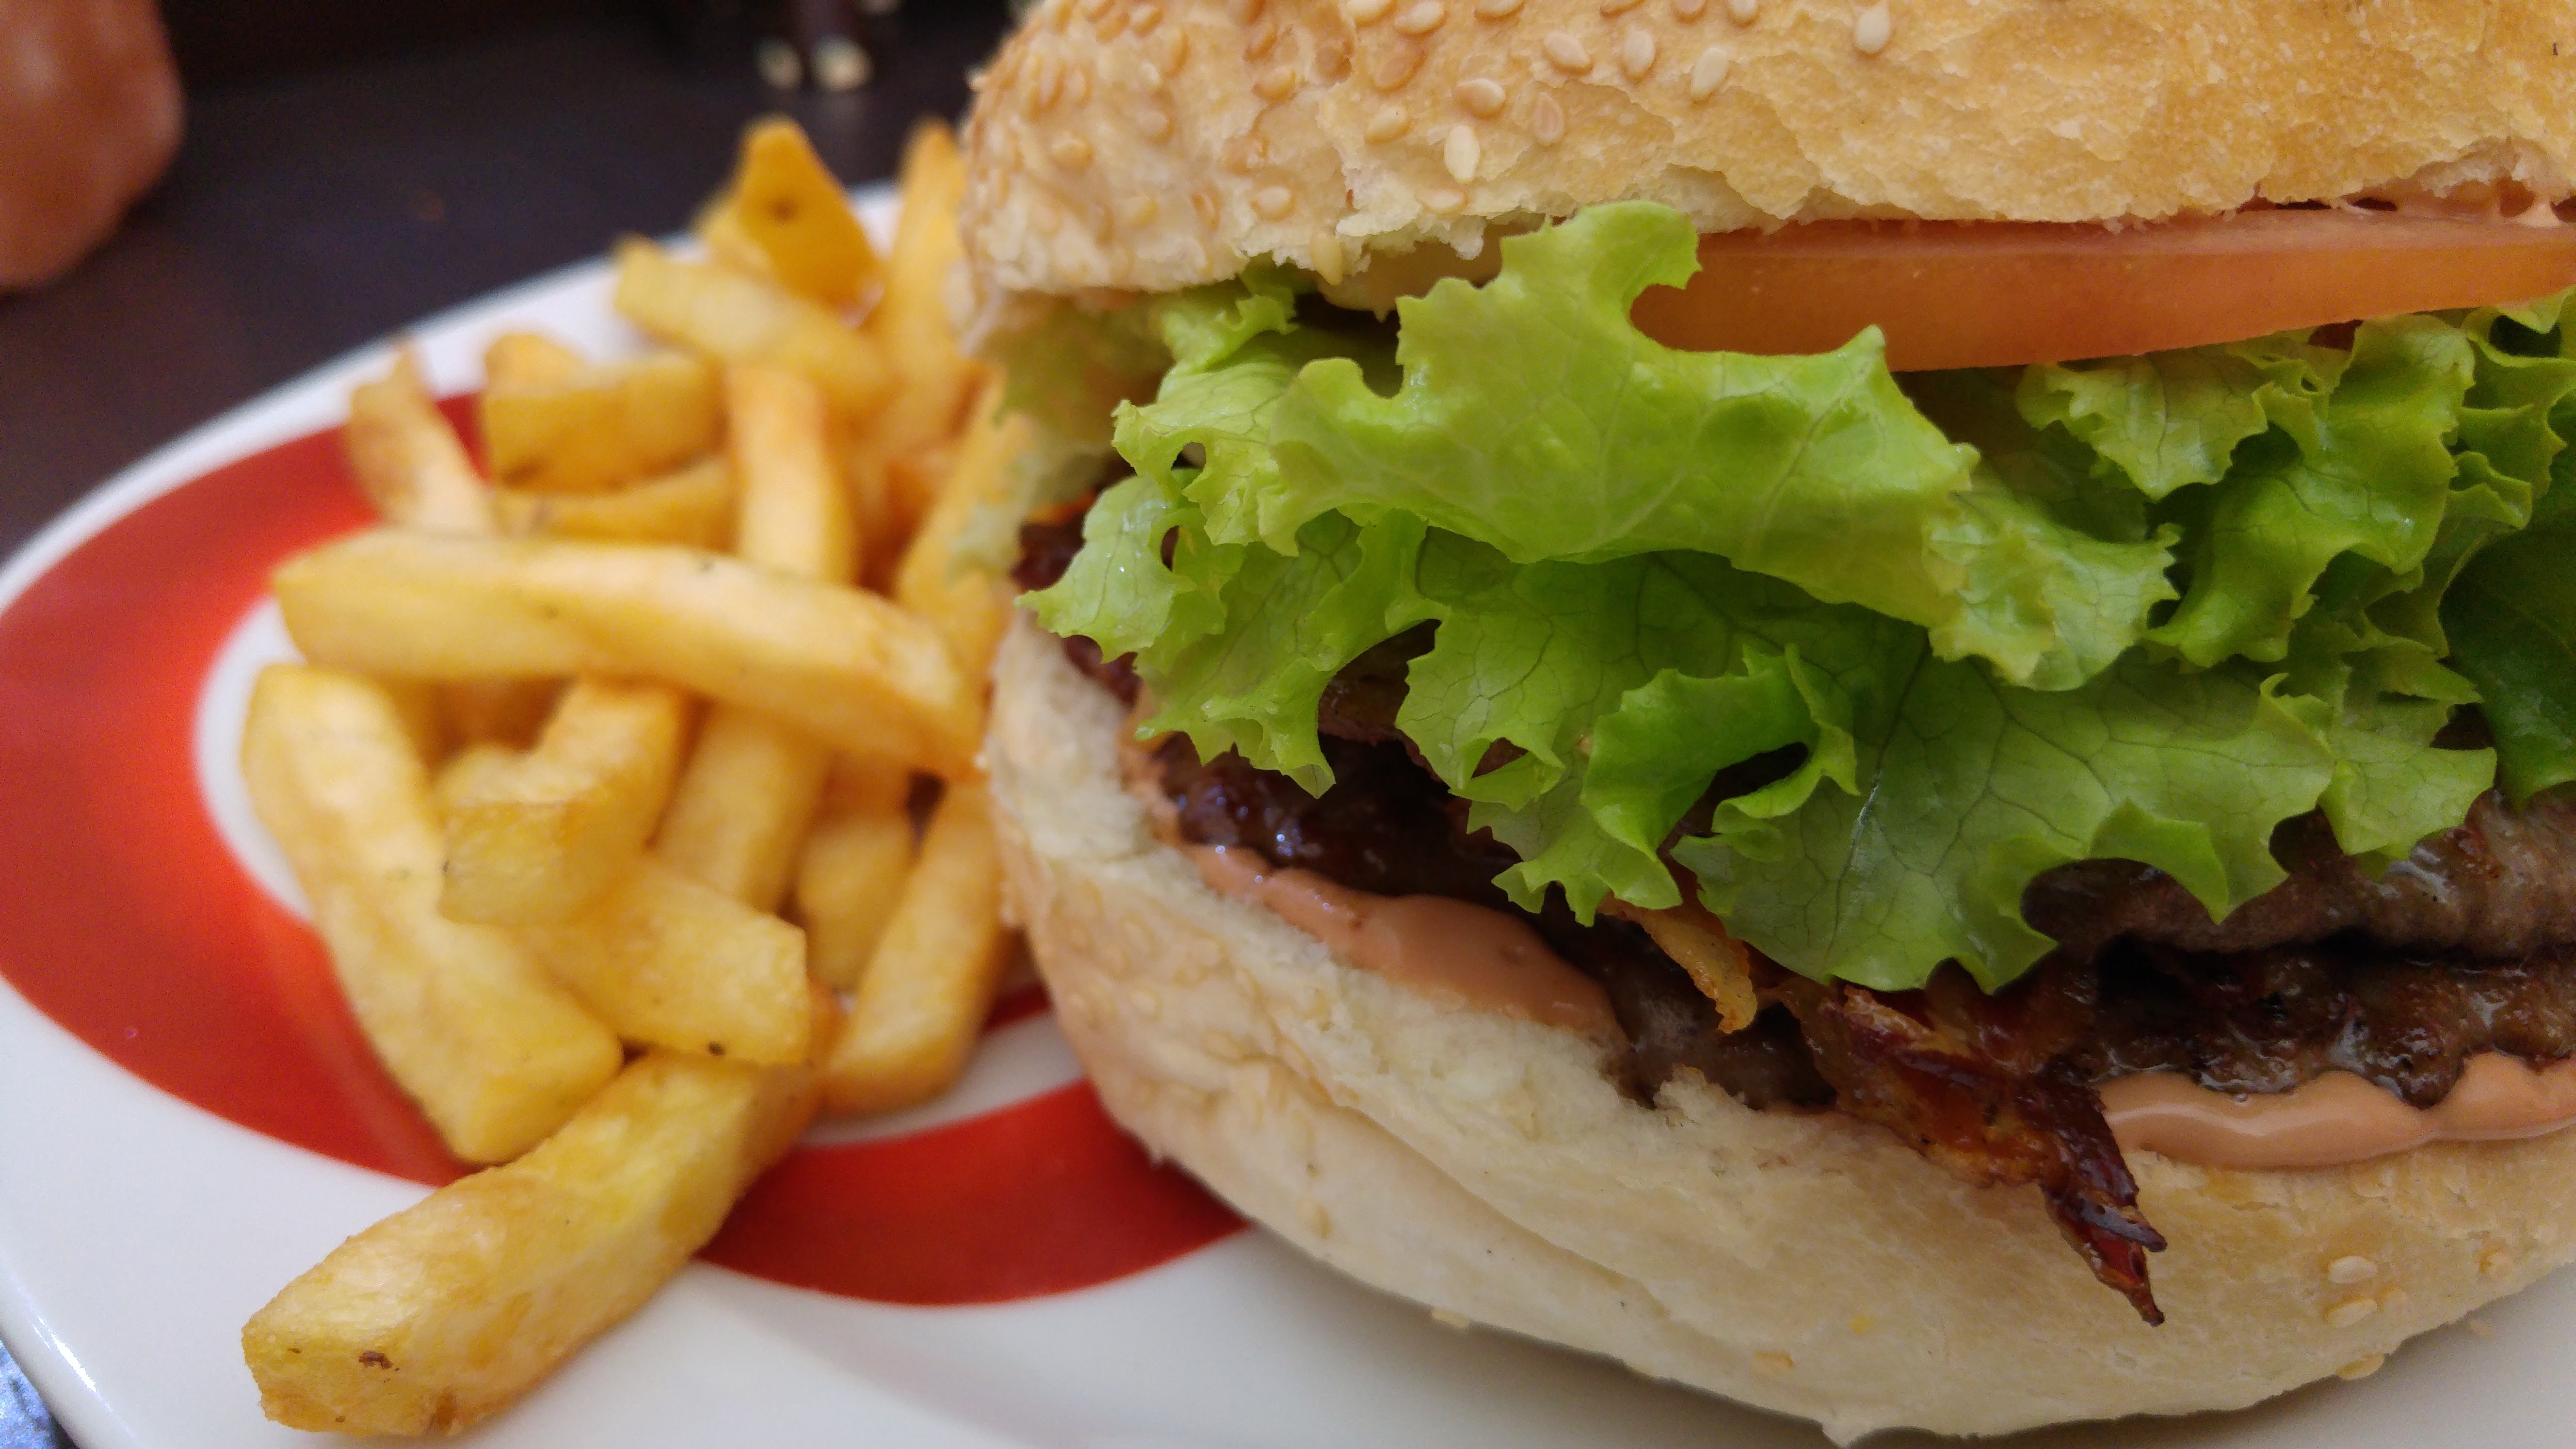
dish, meal, food, salad, recipe, closeup, snack, fast food, meat, lunch, hamburger, burger, sandwich, bun, cheeseburger, fastfood, fries, vegetarian food, slider, french fries, unhealthy, junk food, side dish, finger food, patty, fried food, veggie burger, breakfast sandwich, potato wedges, blt, american food, buffalo burger, salmon burger, kids meal